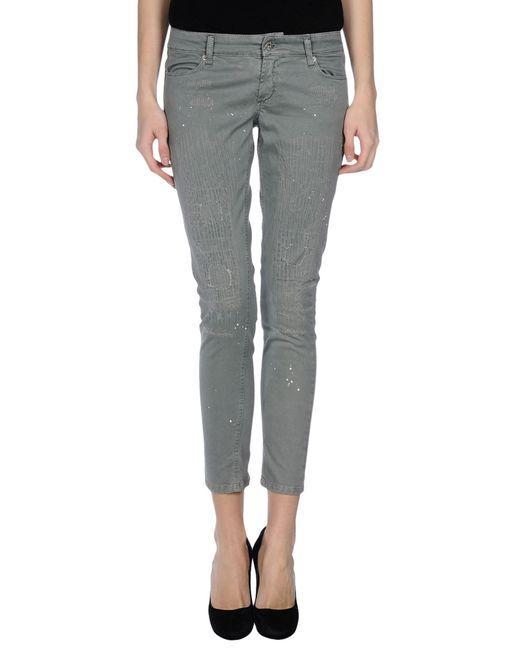
graue Skinny-Jeanshose mit niedriger Taille